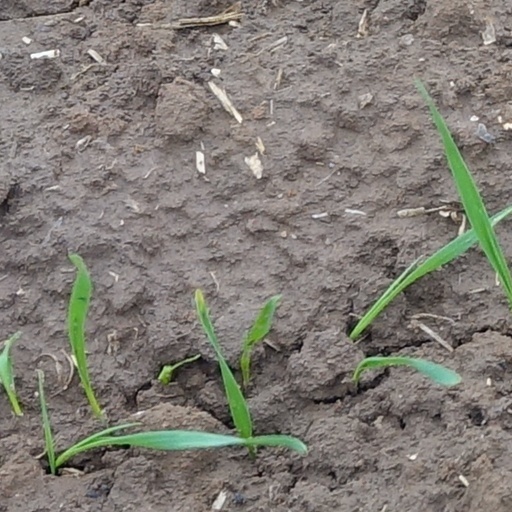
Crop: wheat